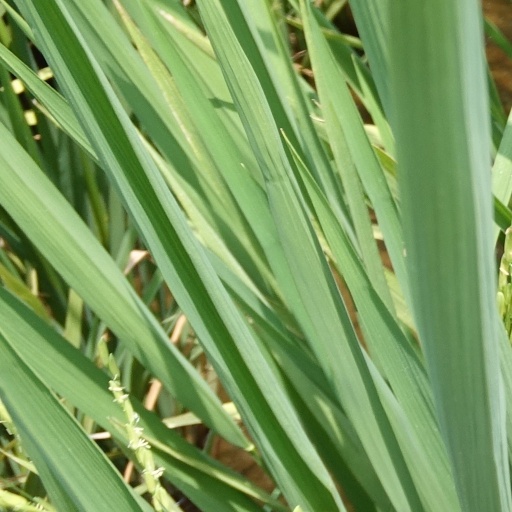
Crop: rice